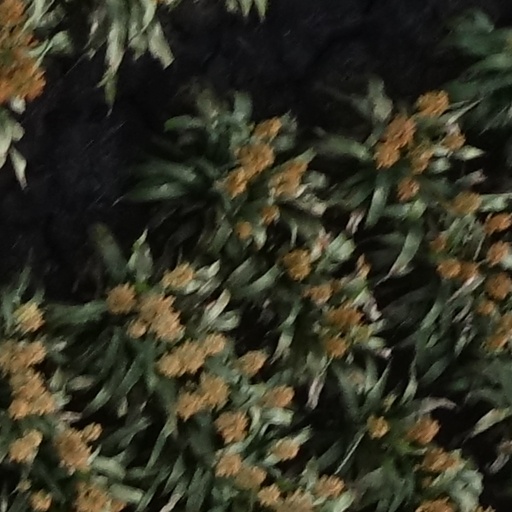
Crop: sorghum